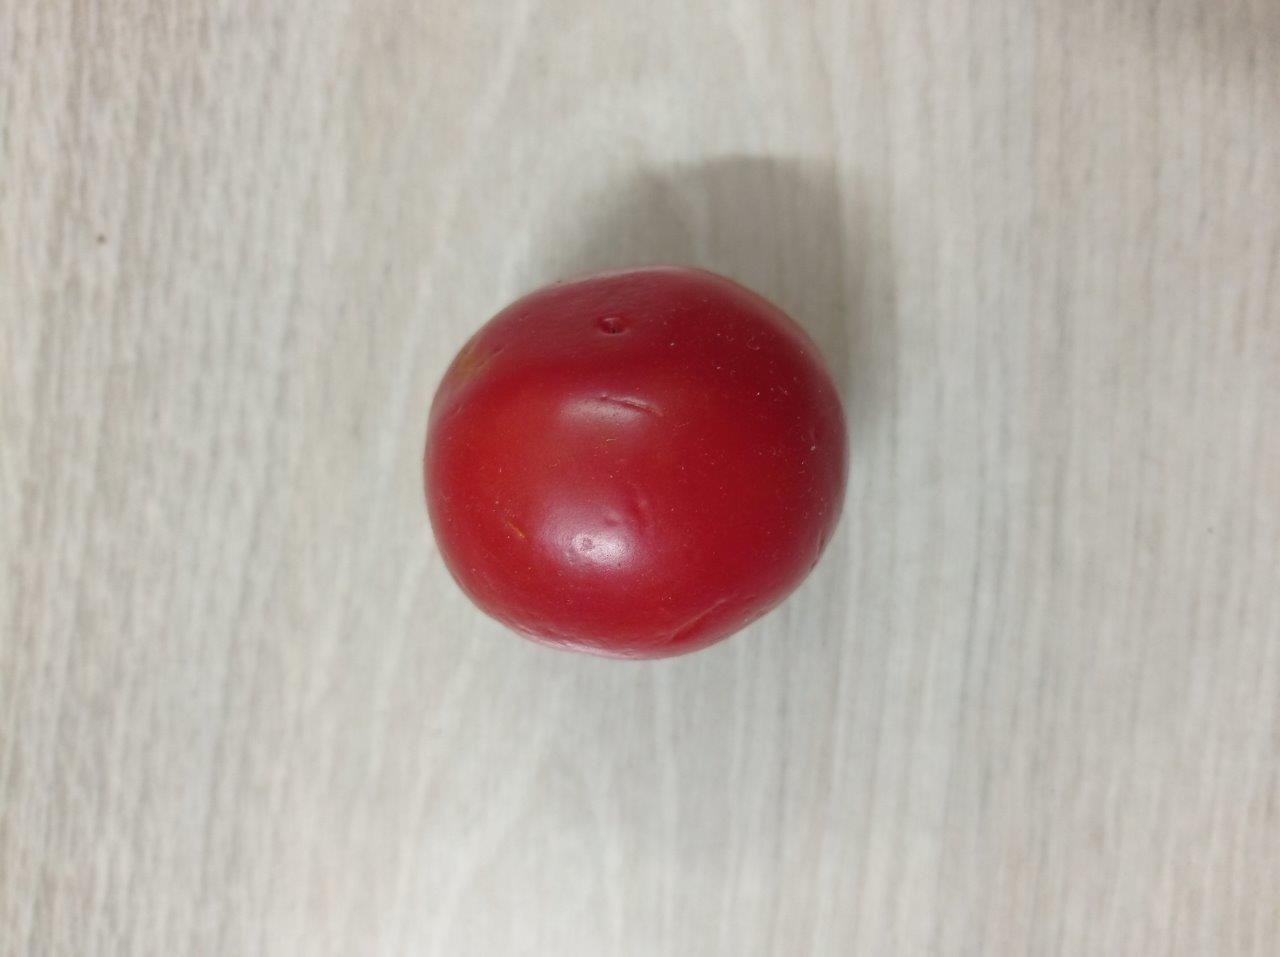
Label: Fresh